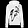
Label: Pullover